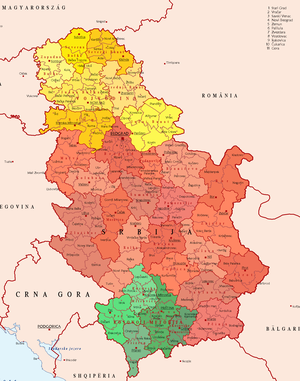
La province autonome de Voïvodine est une province septentrionale de la Serbie.